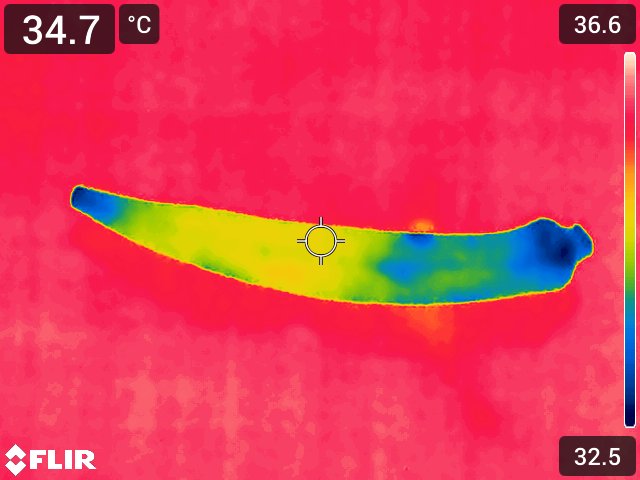
Maturity: over_matured